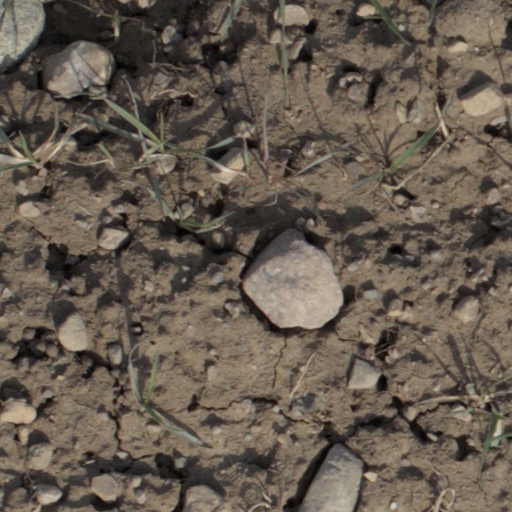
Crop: wheat